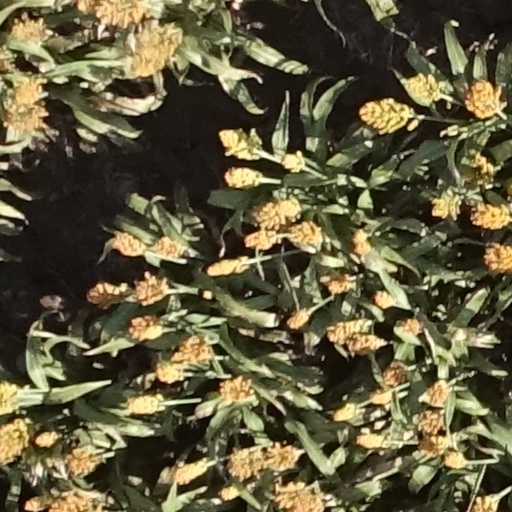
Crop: sorghum